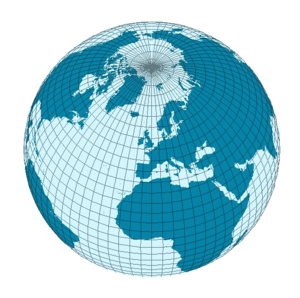
Les relations entre la Finlande et la Russie sont pacifiques. La Finlande achète à la Russie des biens de première nécessité, dont du carburant. La Russie a une ambassade à Helsinki et un consulat-général à Mariehamn tandis que la Finlande a une ambassade à Moscou et un consulat-général à Saint-Pétersbourg.
Le consulat général du Portugal à Bordeaux est une représentation consulaire de la République portugaise en France. Il est situé rue Henri Rodel, à Bordeaux, en Nouvelle-Aquitaine.
Depuis son indépendance en 1991, les gouvernements slovènes ont mis en place une politique de coopération avec leurs pays voisins et de stabilisation des Balkans et de l'Europe du Sud-Ouest. Mais les ressources de la diplomatie slovène limitent son efficacité. Dans les années 1990, la politique étrangère, surtout avec l'Italie, l'Autriche et la Croatie, provoqua des crises politiques internes.
Les relations entre l'Autriche et le Danemark sont les relations bilatérales entretenues entre l'Autriche et le Danemark, deux États membresde l'Union européenne. Elles sont structurées par deux ambassades : l'ambassade d'Autriche à Copenhague et l'ambassade du Danemark à Vienne. Les deux pays sont aussi membres du Conseil de l'Europe, de l'Organisation de coopération et de développement économiques.